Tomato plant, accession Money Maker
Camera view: horizontal (90 deg, fisheye); turntable rotation: 0 degrees
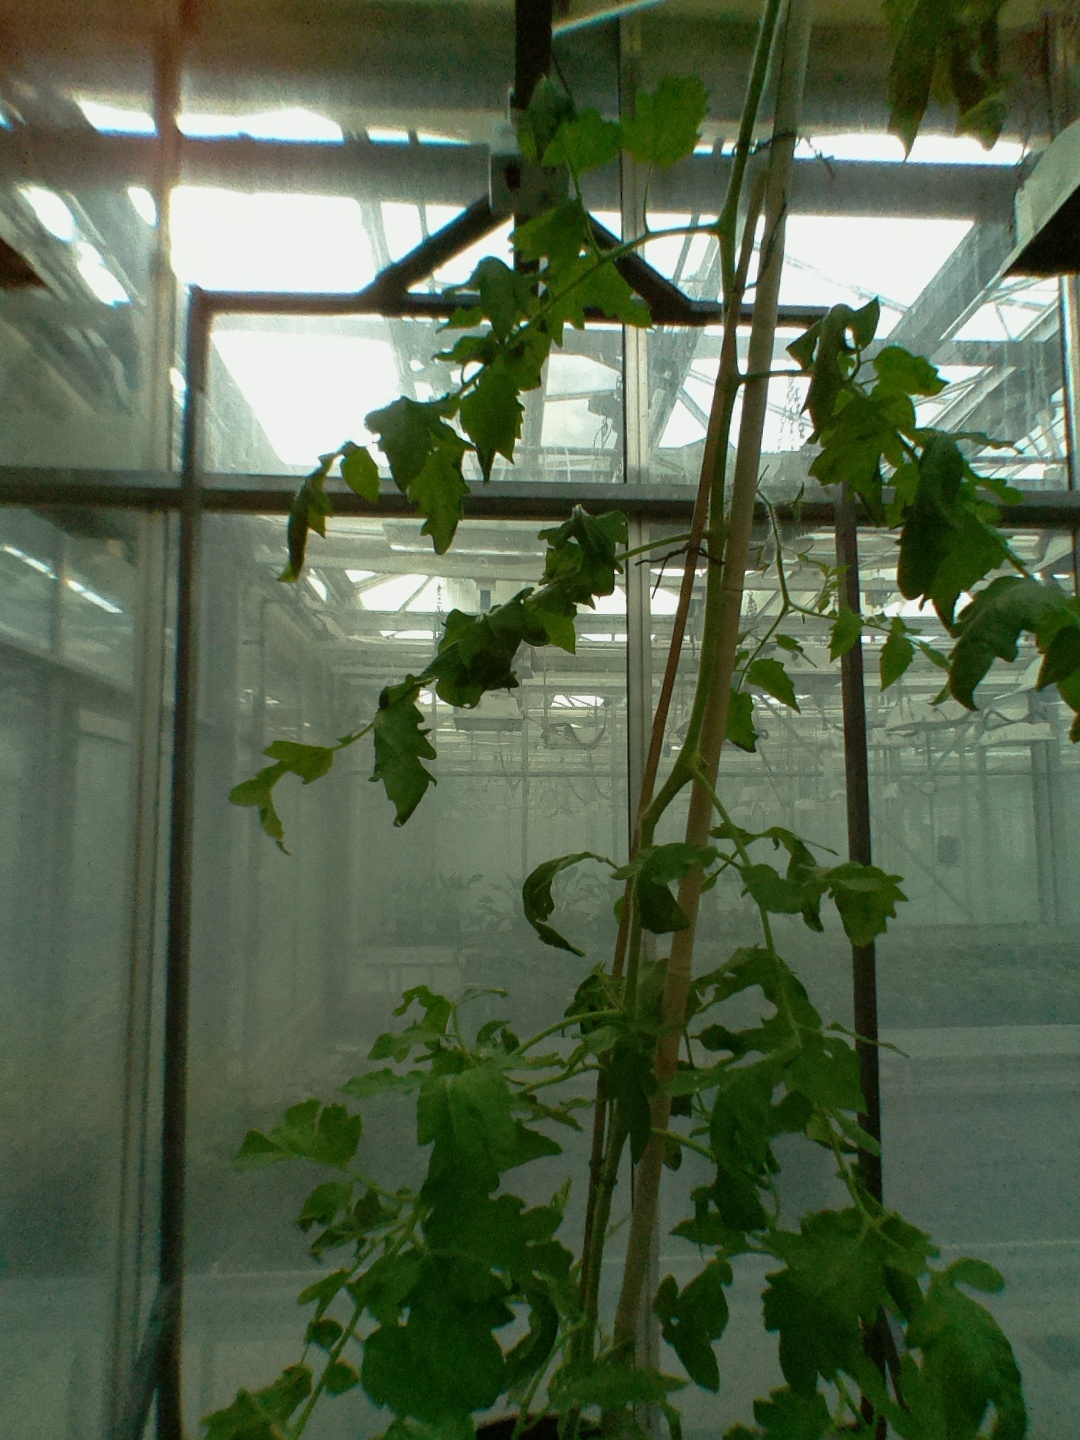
BBCH growth stage 68: Full flowering, 80%-90% of flowers open, more petals falling